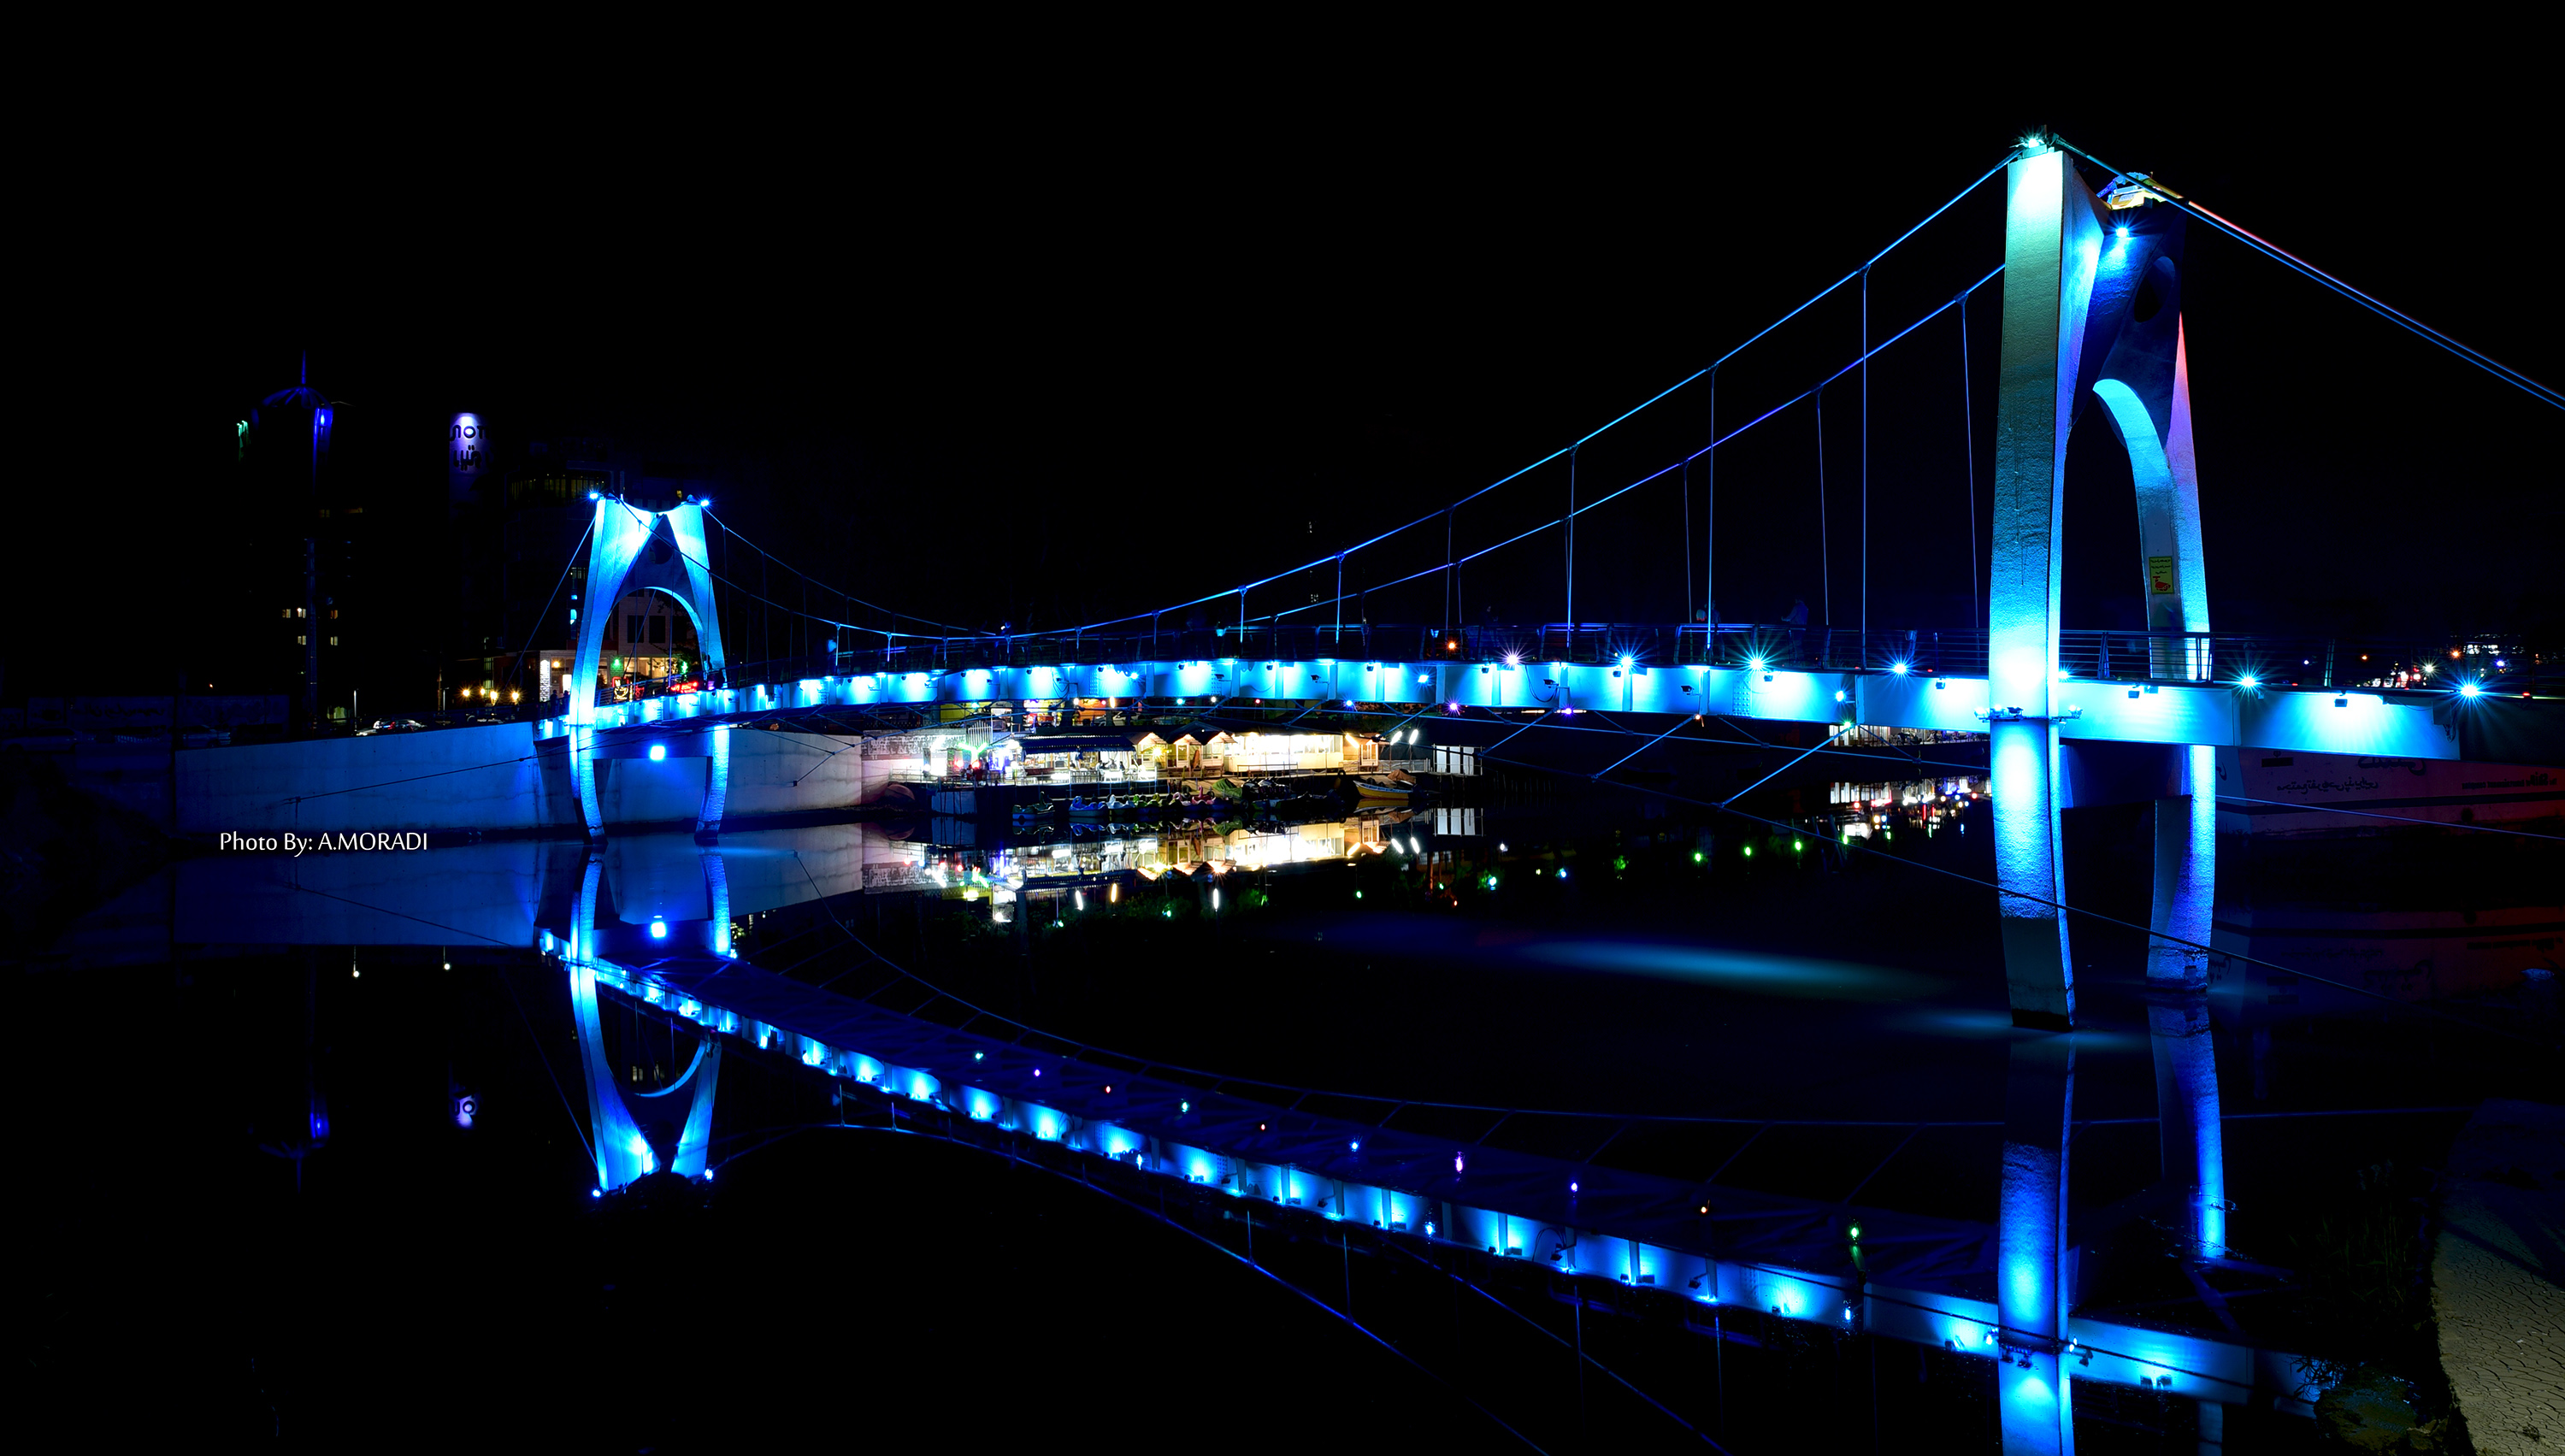
Babolsar, mazandaran, iran, bridge, night, reflection, landmark, metropolitan area, fixed link, light, metropolis, lighting, darkness, structure, cable stayed bridge, cityscape, city, suspension bridge, sky, evening, midnight